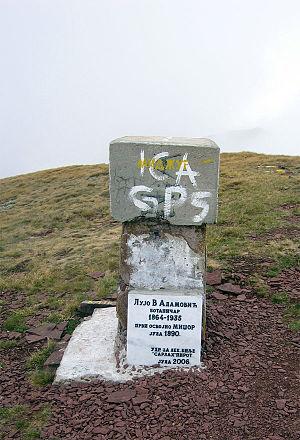
Lujo Adamović, aussi Lulji et Lucian, né le 31 juillet 1864 à Rovinj et mort le 19 juillet 1935 à Dubrovnik, est un botaniste et collectionneur austro-hongrois, croate, puis yougoslave.